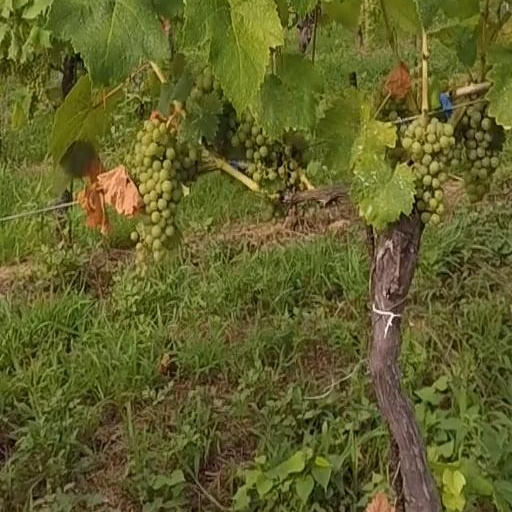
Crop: grape